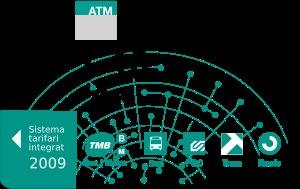
L'Autorité du Transport Métropolitain est un consortium inter-administratif de caractère volontaire qui a été constitué en 1997 pour coordonner et planifier le transport public dans la Région Métropolitaine de Barcelone.